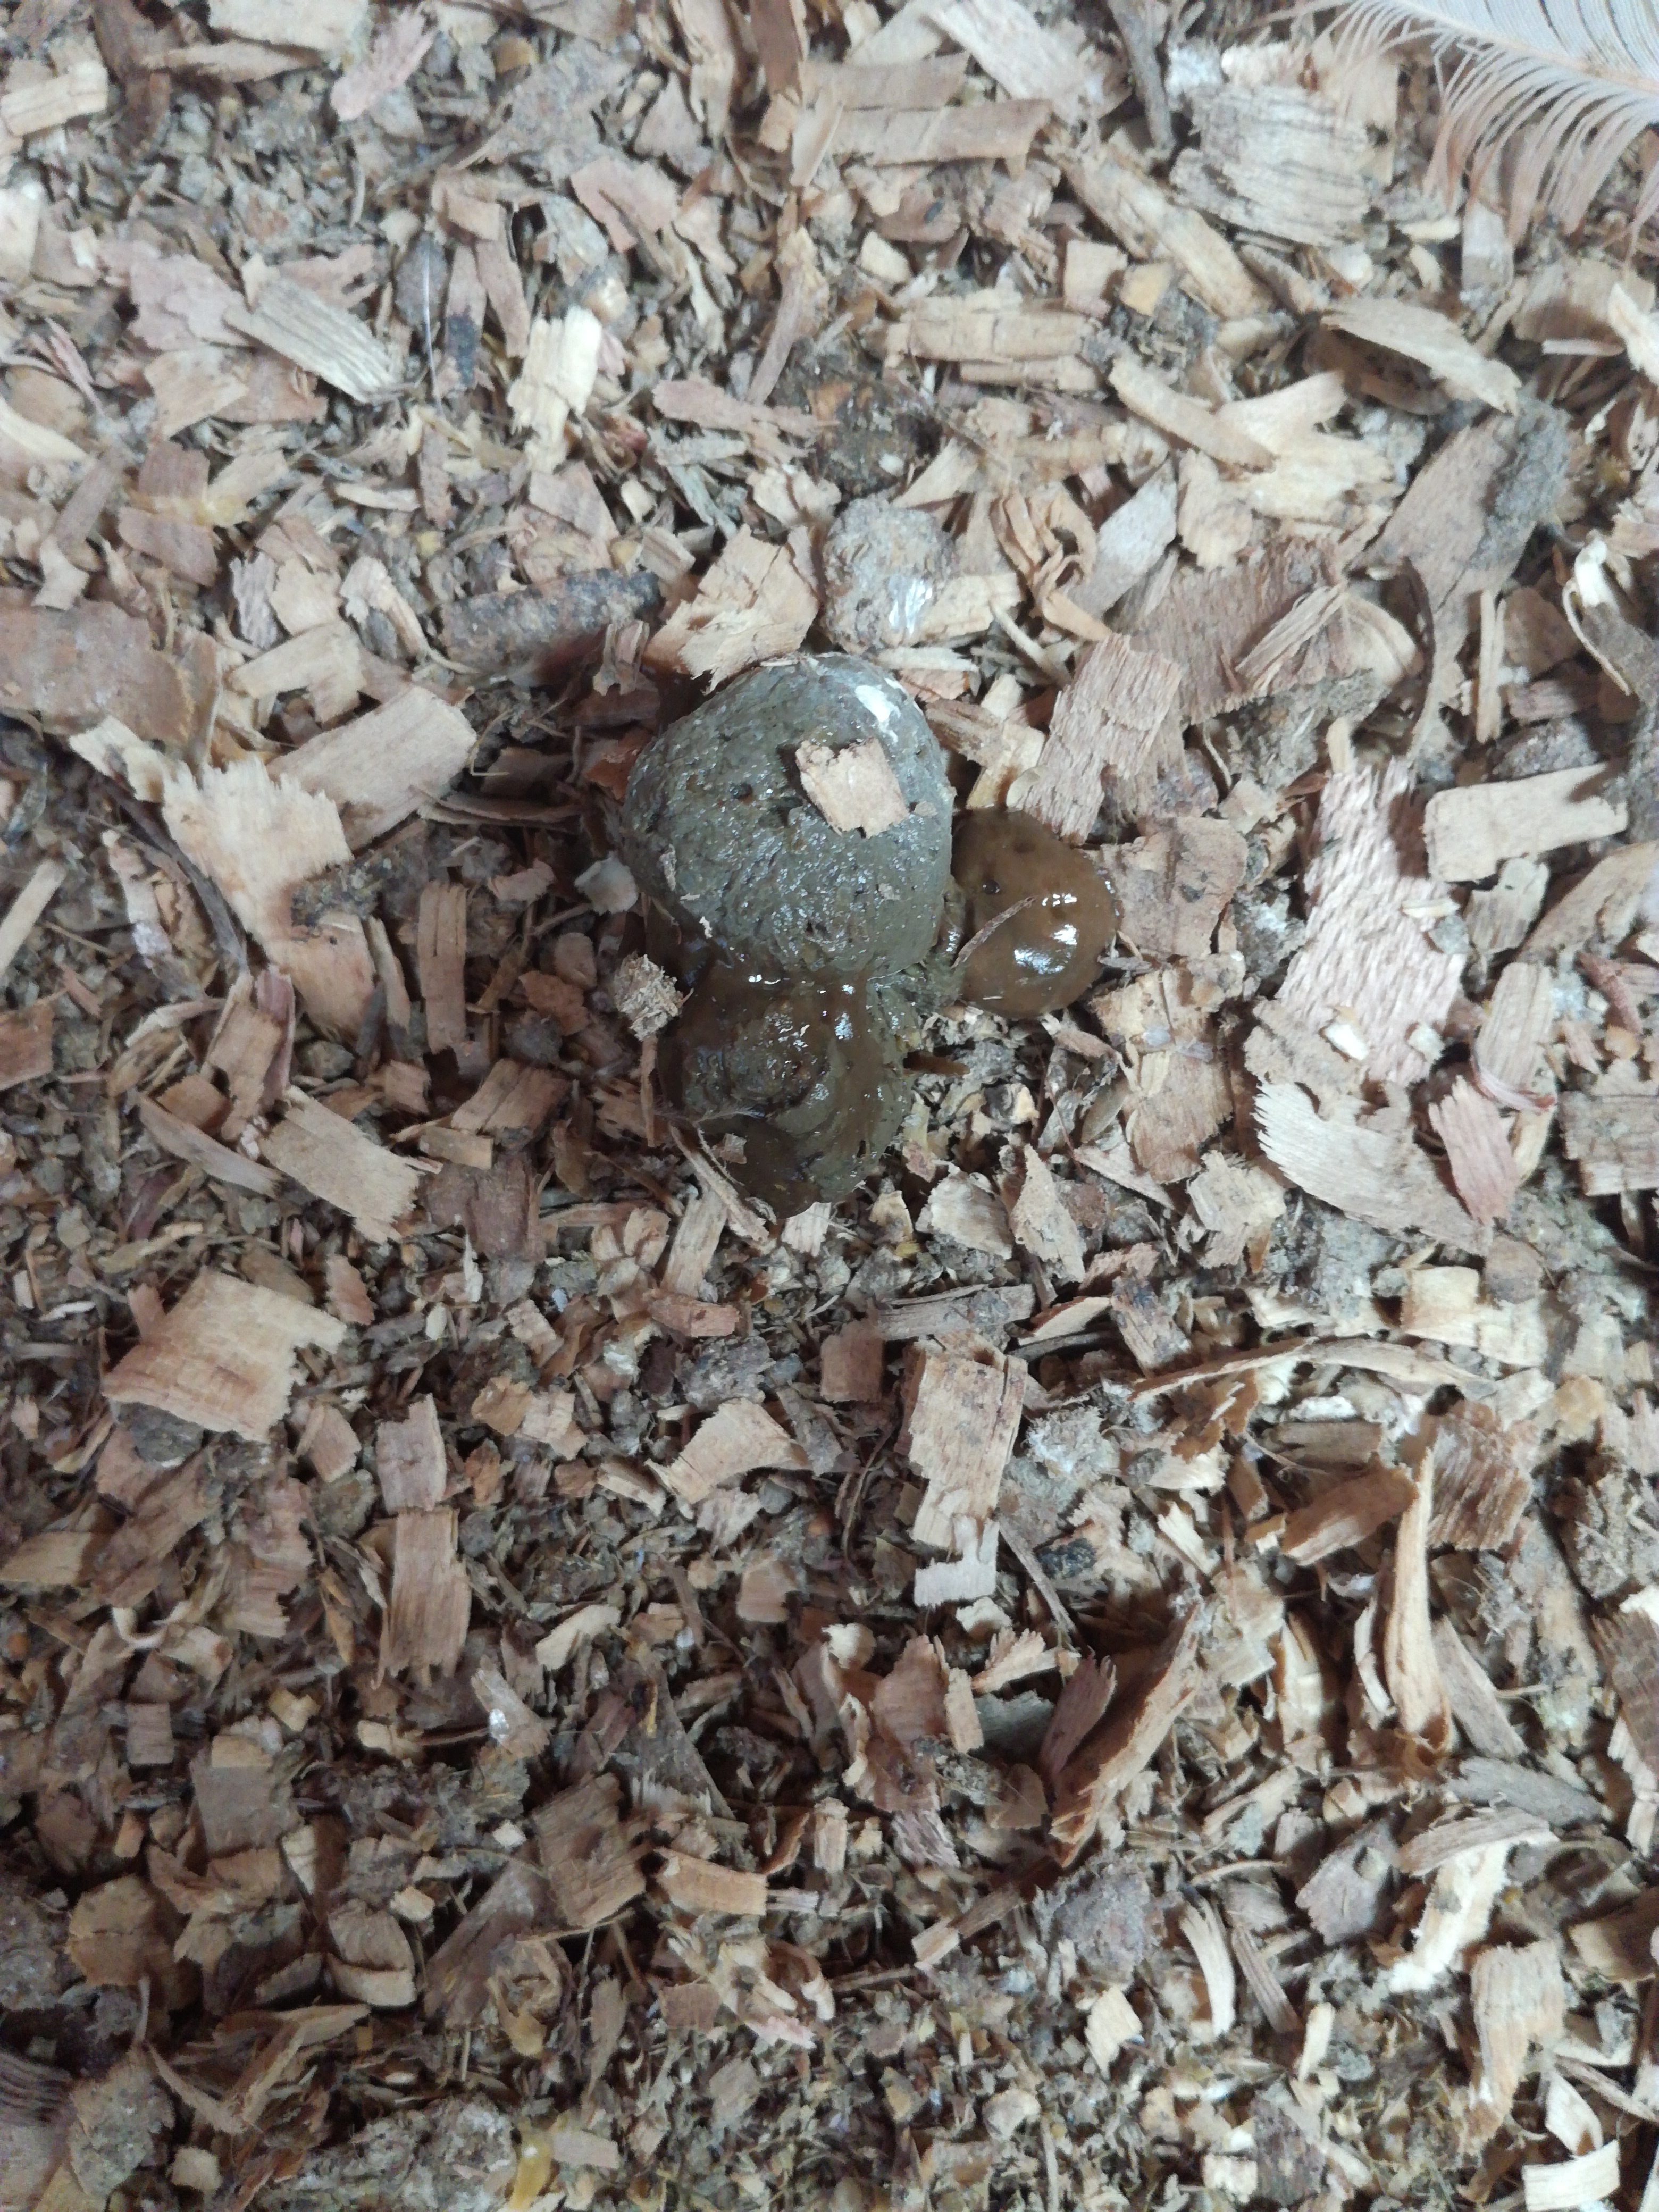
PCR-confirmed diagnosis: Healthy